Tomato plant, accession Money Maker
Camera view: vertical (180 deg); turntable rotation: 90 degrees
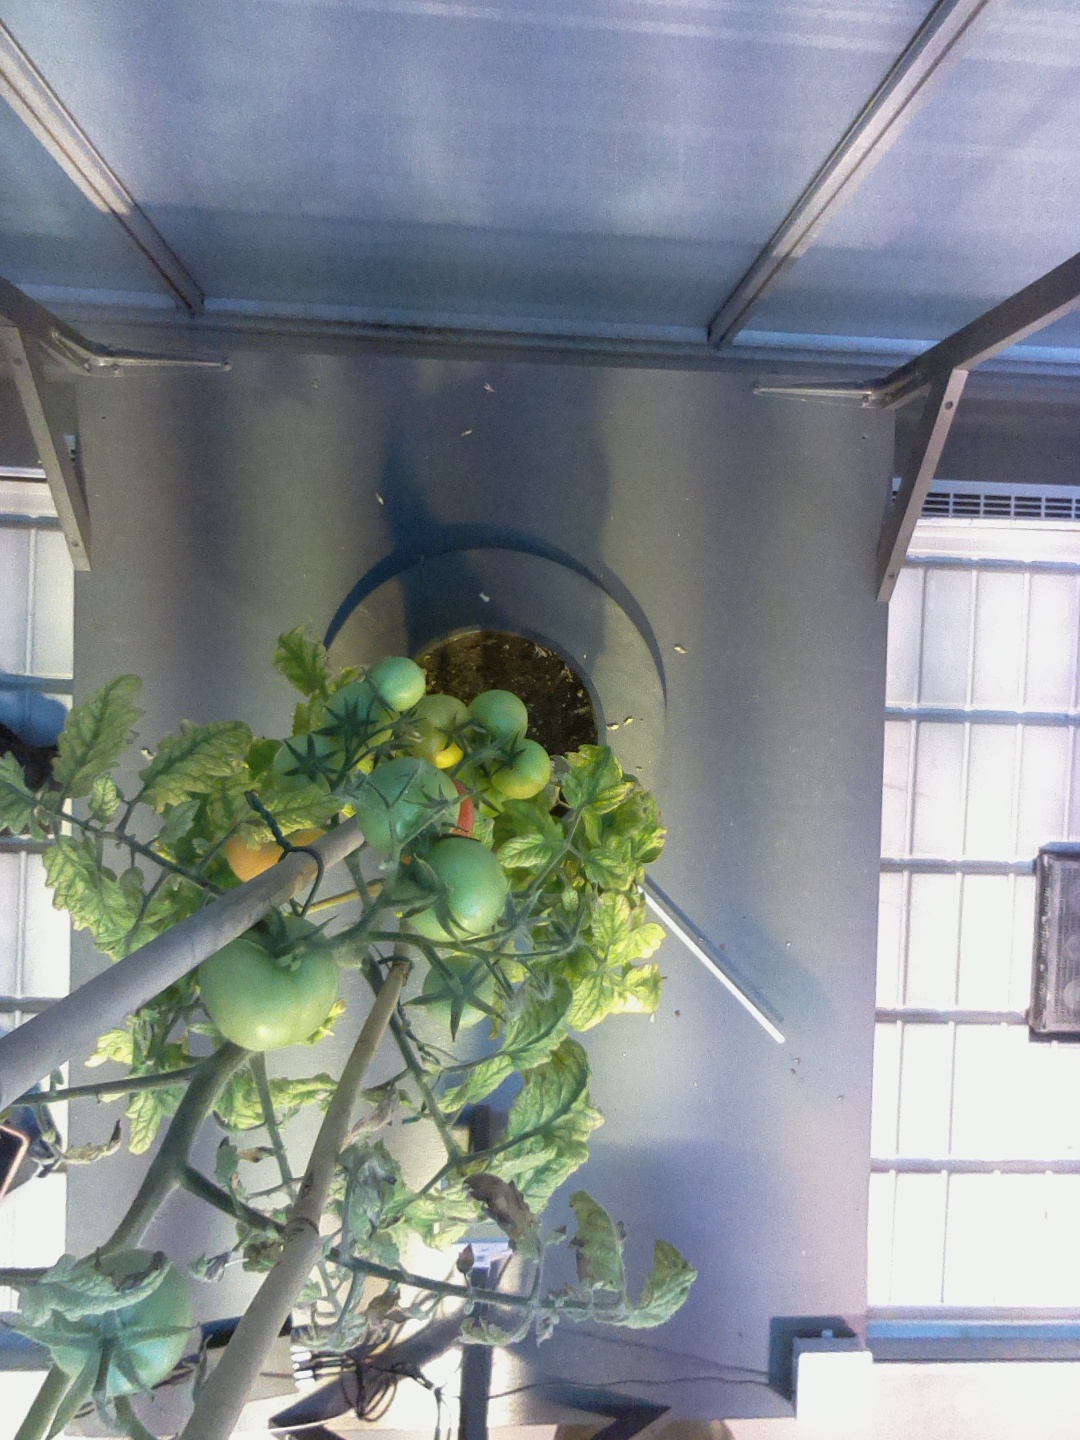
BBCH growth stage 81: 10%-20% of fruits show typical fully ripe color